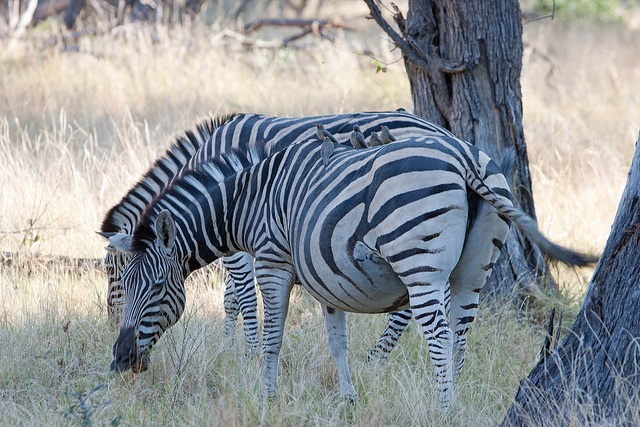
Two zebra standing next to each other in a dry grass field.
A row of birds rest on a zebras back while it grazes.
Two zebras grazing in a field next to two trees.
A couple of zebras grazing grass beneath some shade trees.
Two zebras grazing on grass in a field